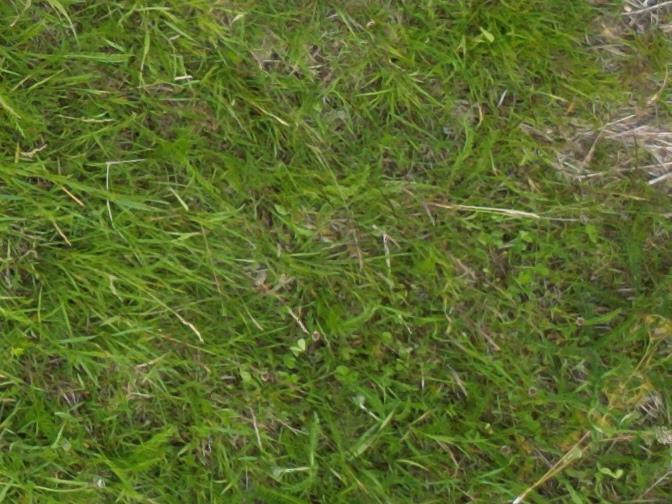
Flowers visible: yarrow flowers